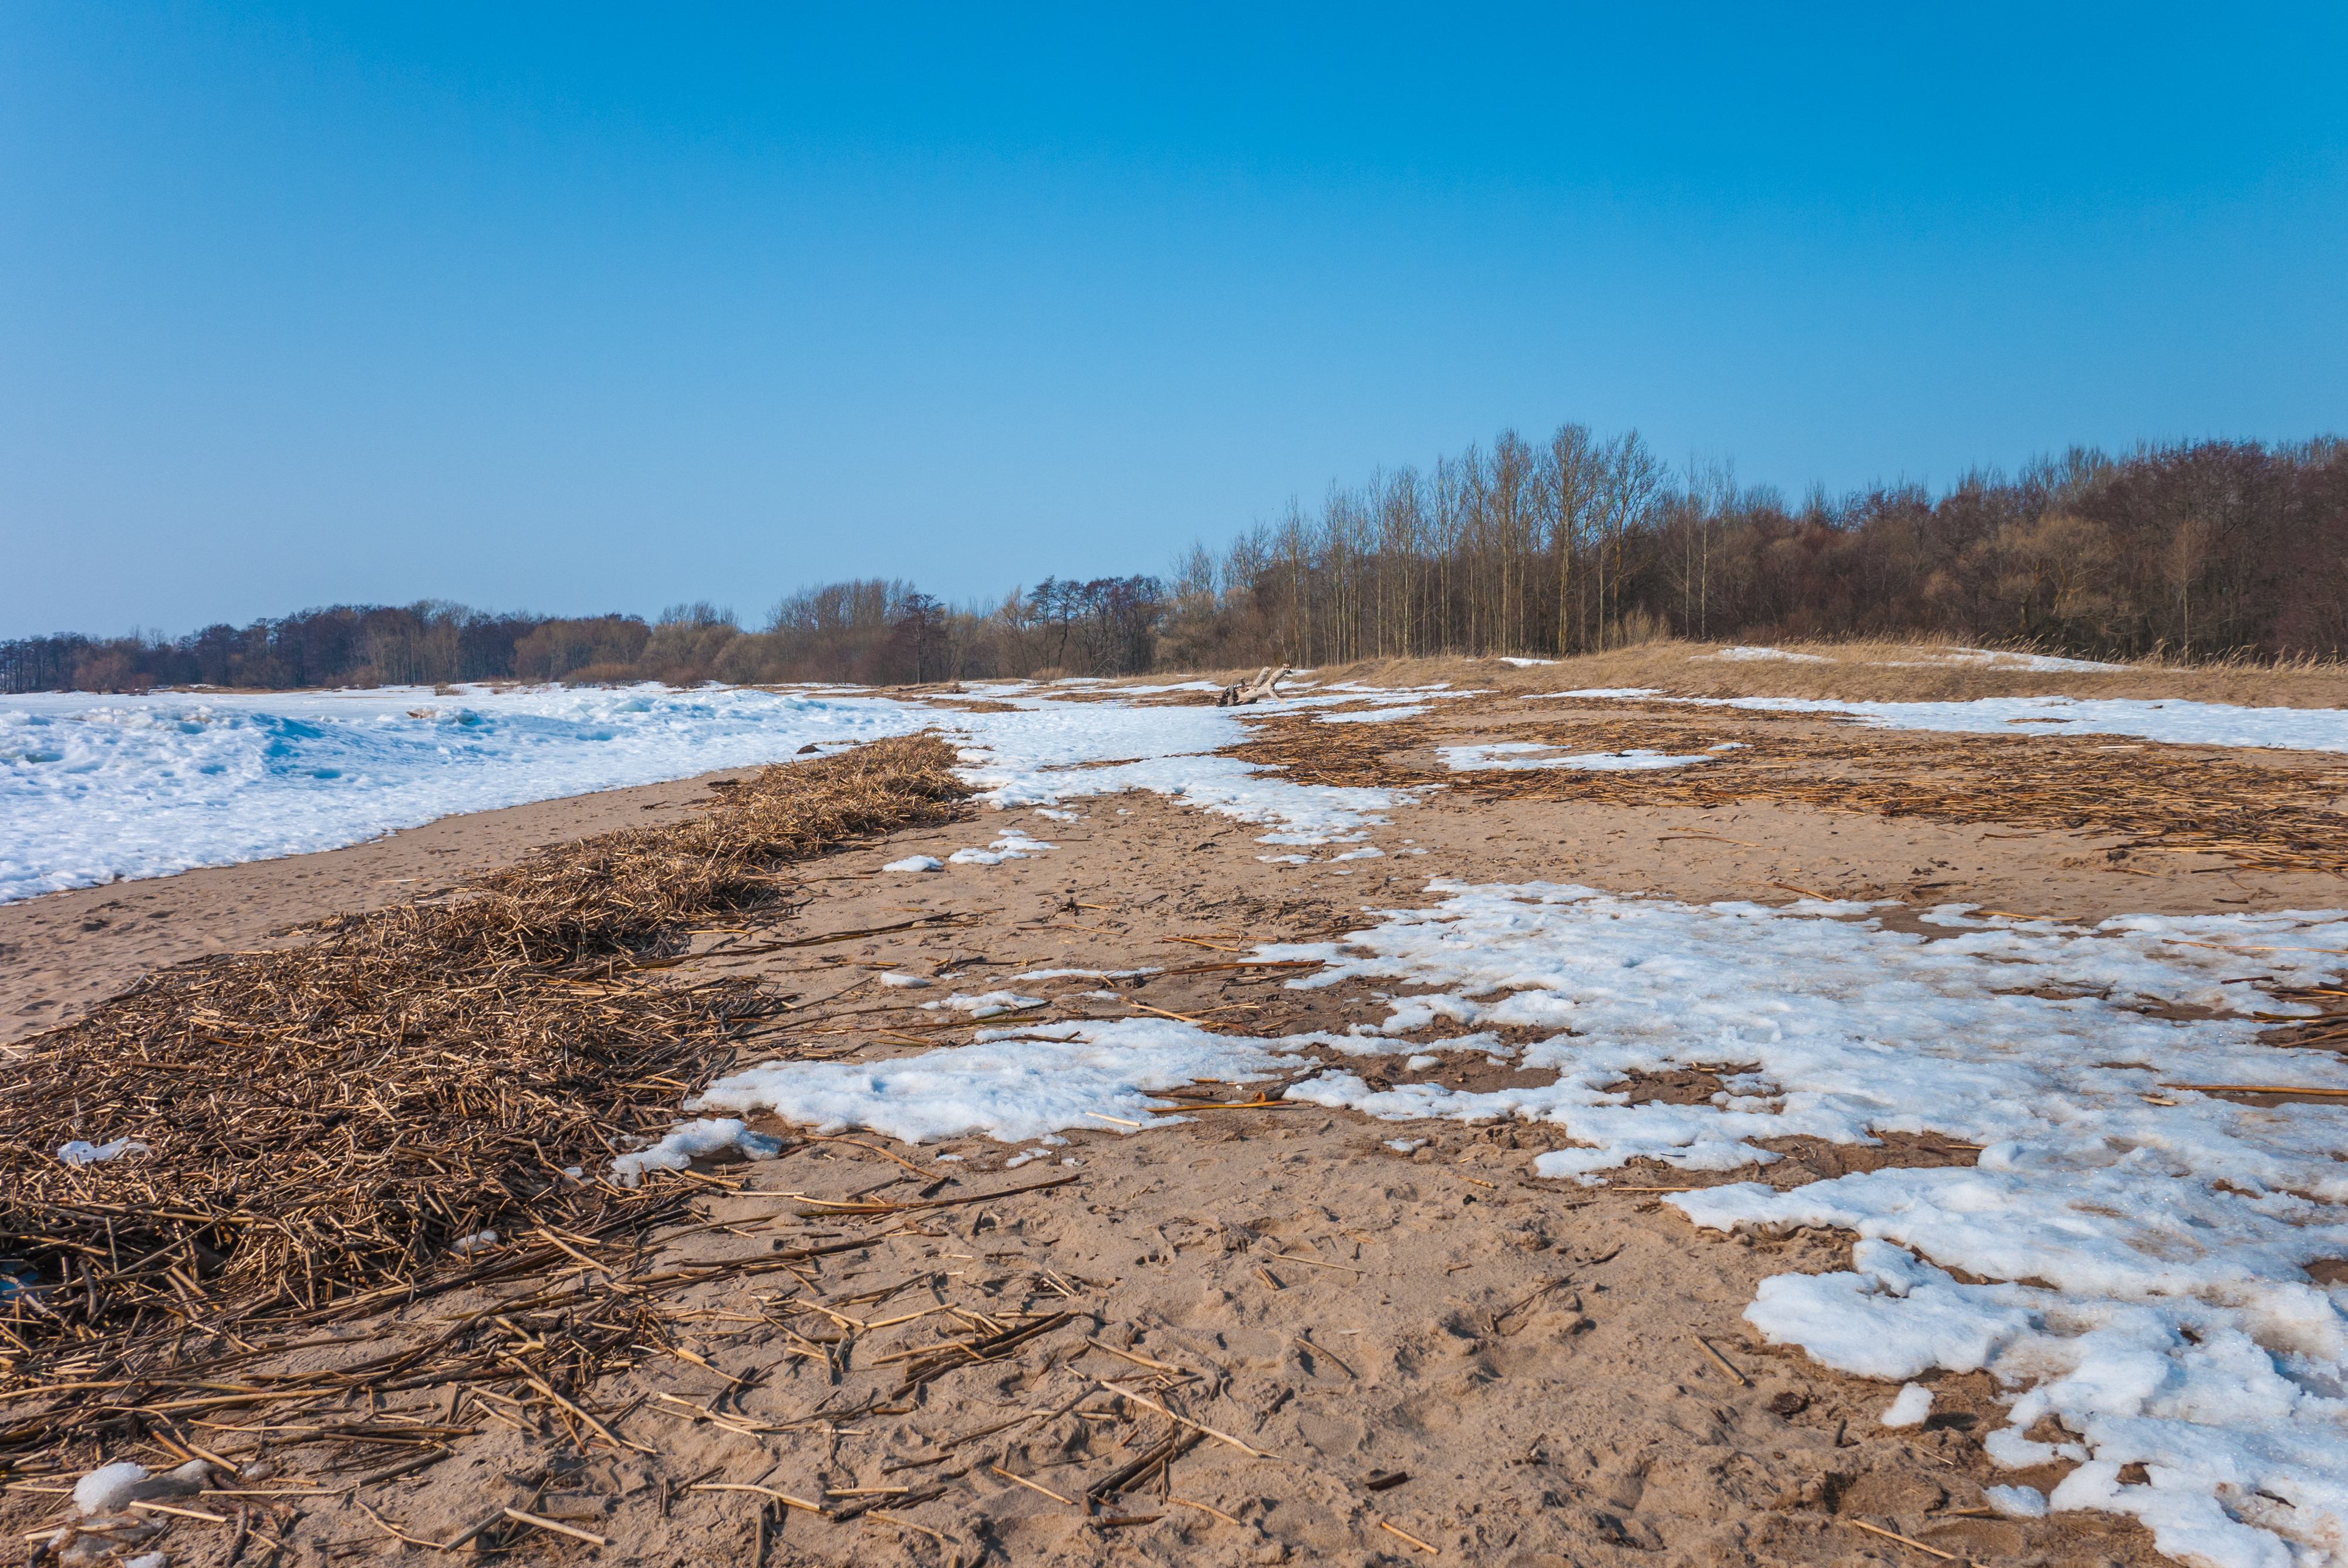
images, sky, water resources, water, natural landscape, snow, plant, fluvial landforms of streams, tree, plain, landscape, tidal marsh, grass, grassland, wetland, geology, freezing, marsh, soil, nature reserve, stream, horizon, salt marsh, bog, rock, floodplain, winter, creek, tundra, fen, Freshwater marsh, lacustrine plain, forest